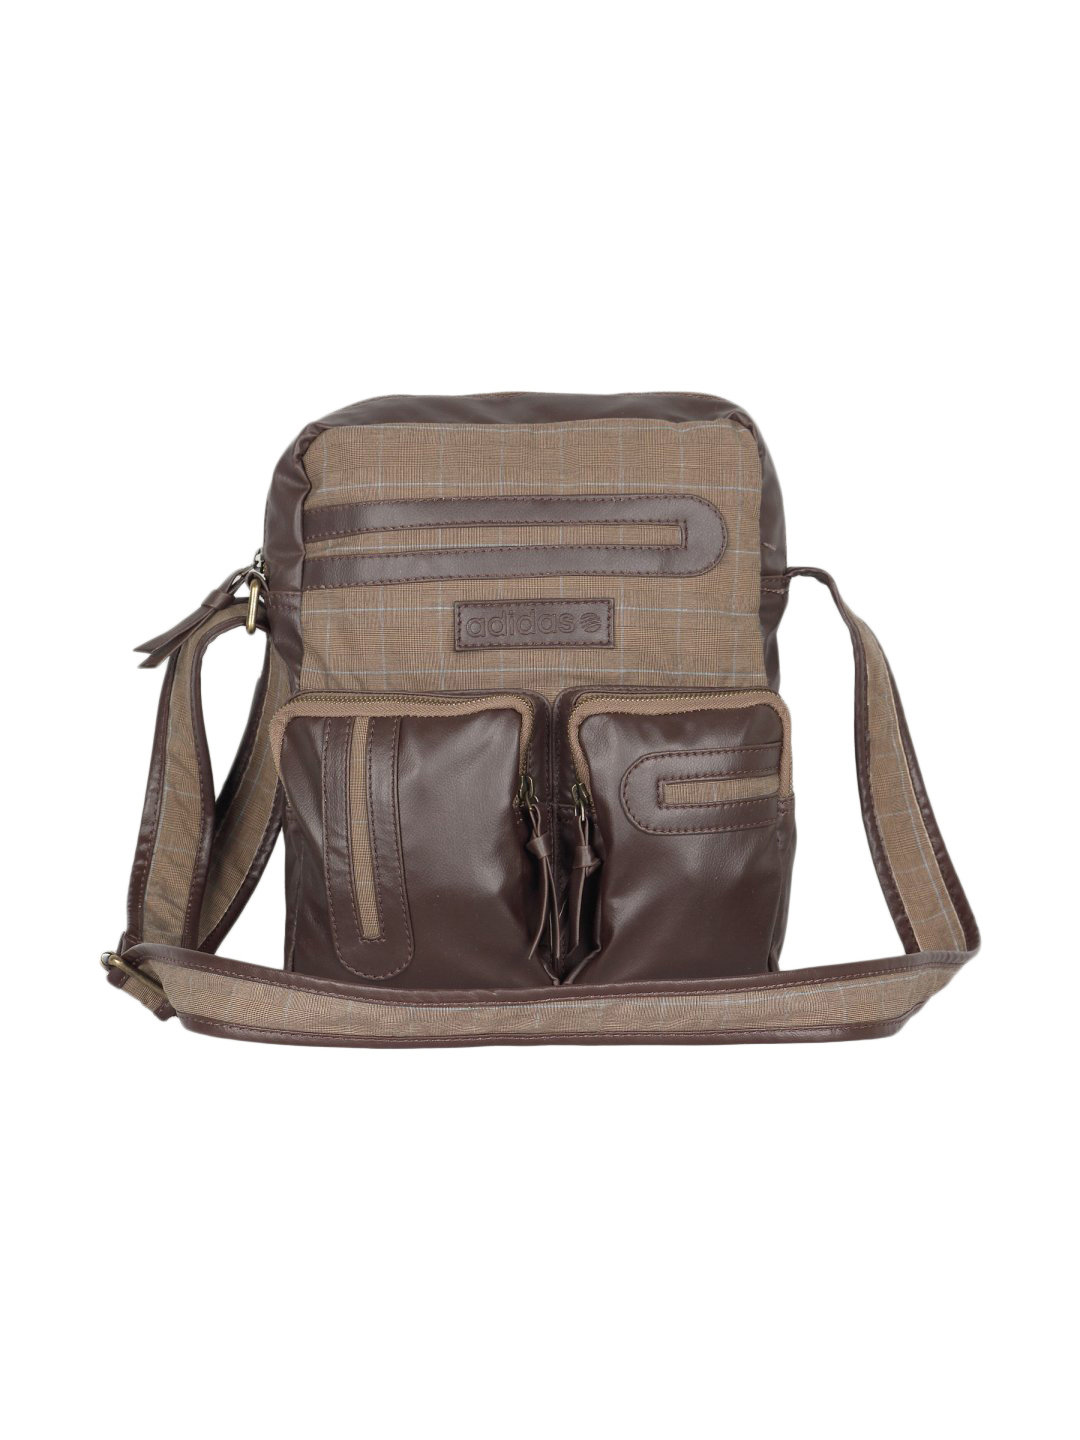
ADIDAS Men Organizer Brown Sling Bag
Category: Accessories / Bags / Handbags
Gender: Men
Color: Brown
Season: Summer 2011
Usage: Casual